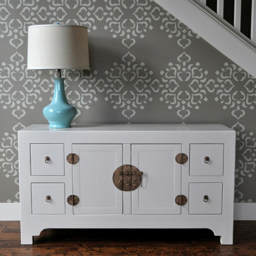
i 'm slightly obsessed with style furniture ... love the blue lamp too .